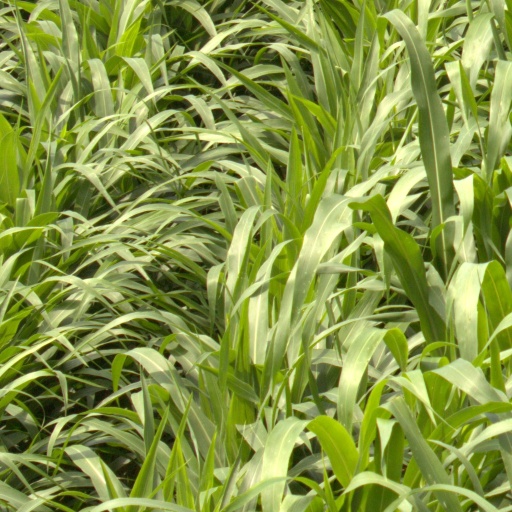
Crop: sorghum